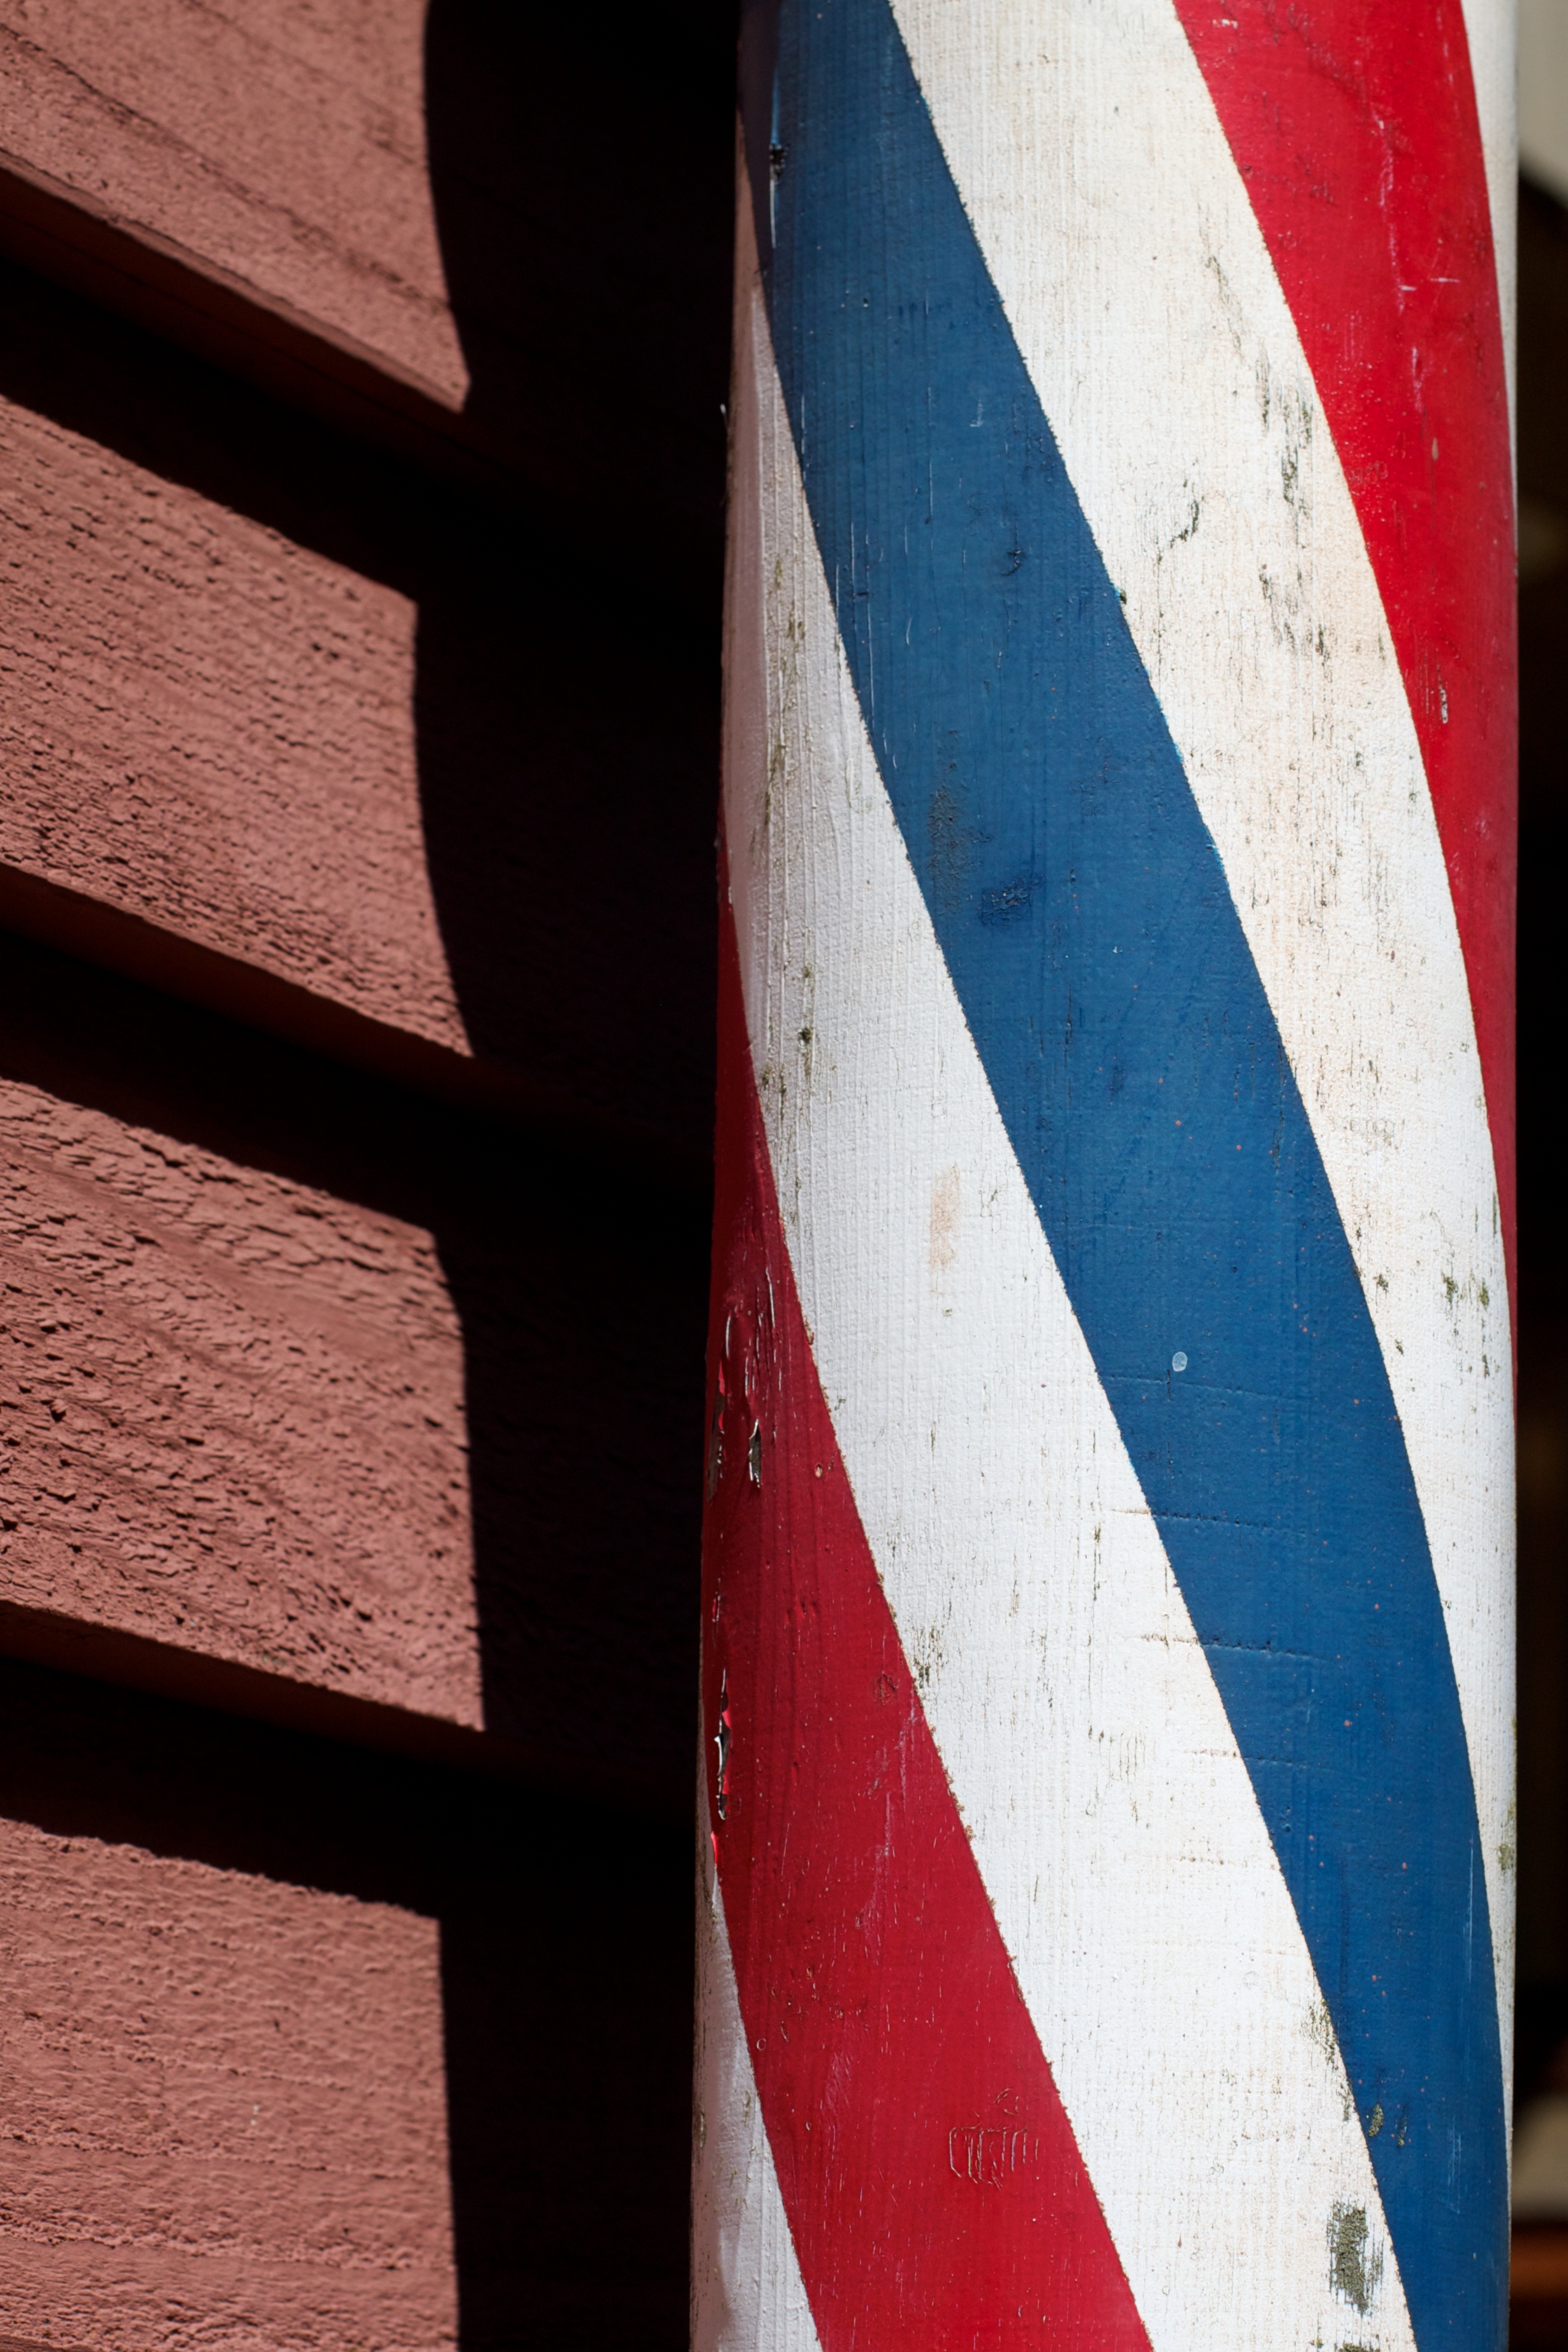
wing, wood, wall, line, red, color, blue, washington, symmetry, shape, odyssey, surfing equipment and supplies